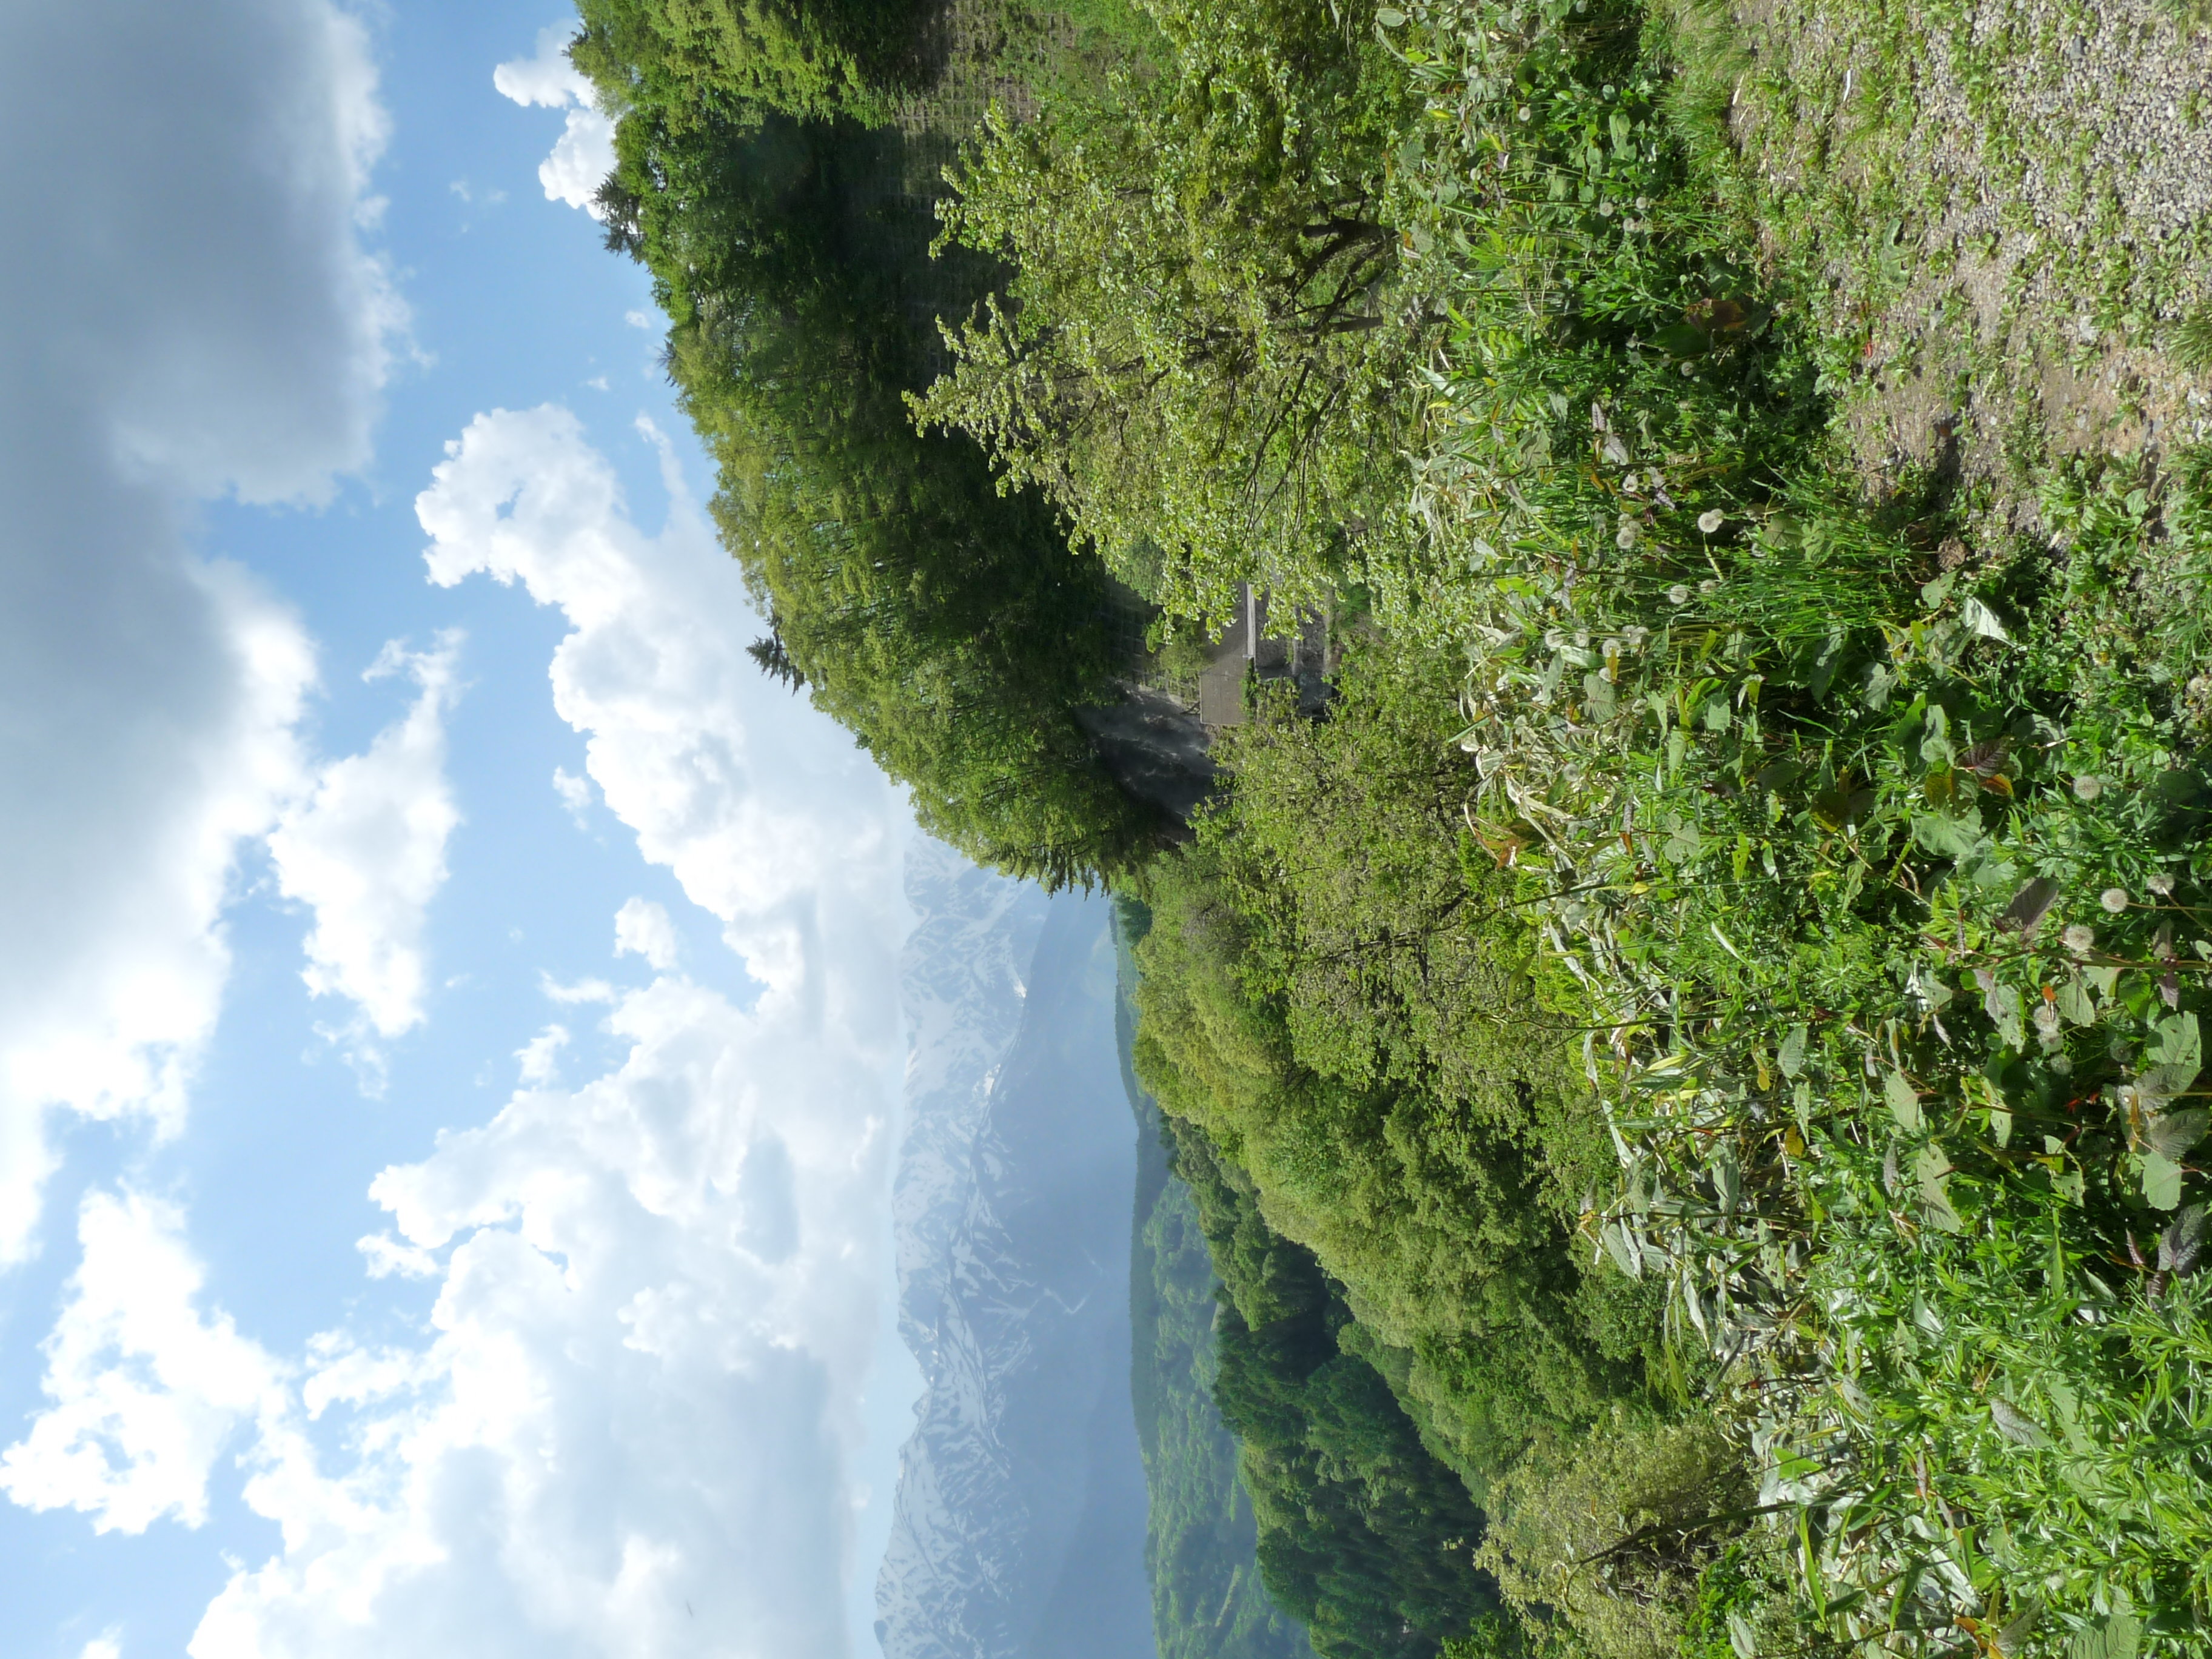
japan, mountains, vista, dramatic clouds, nature, vegetation, water resources, water, green, nature reserve, watercourse, natural landscape, tree, sky, plant, rainforest, landscape, formation, moss, terrain, jungle, cliff, valdivian temperate rain forest, world, forest, waterfall